Joseph Rosenthal (camera operator)

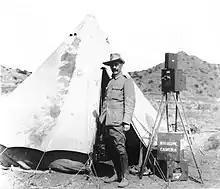
Joseph Rosenthal with tent and cine camera during Second Boer War

Rosenthal was the son of Jewish jeweler and general trader Joseph Rosentall and his gentile second wife Matilda (née Brokenbrow). He worked as a pharmaceutical chemist before he joined the Continental Commerce Company, Edison film agents in London, in late 1897. He had been recommended to its manager Charles Urban by his younger sister Alice Rosenthal, who was the company's sales manager, on account of his knowledge of photography.